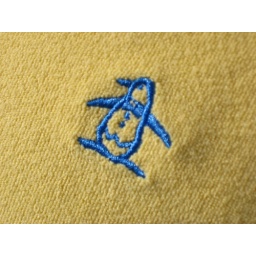
electric blue slightly anthropomorphized arctic flightless bird in a field of soft butter